Hartford circus fire

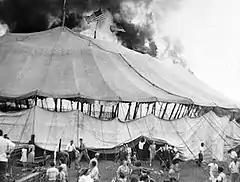
Tent on fire

A circus fire occurred on July 6, 1944, in Hartford, Connecticut, killing at least 167 people and leaving more than 700 injured. It was one of the worst fire disasters in United States history. The fire broke out during an afternoon performance of the Ringling Bros. and Barnum & Bailey Circus that was attended by 6,000 to 8,000 people. It was the deadliest disaster ever recorded in Connecticut.